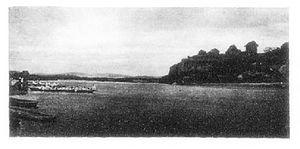
Riviere de l'Ikopa, Madagascar